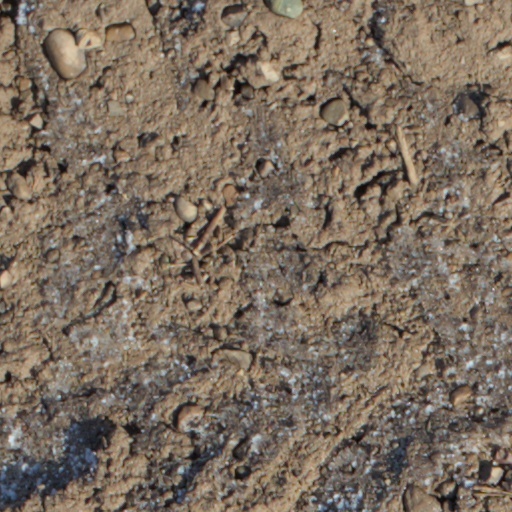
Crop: wheat